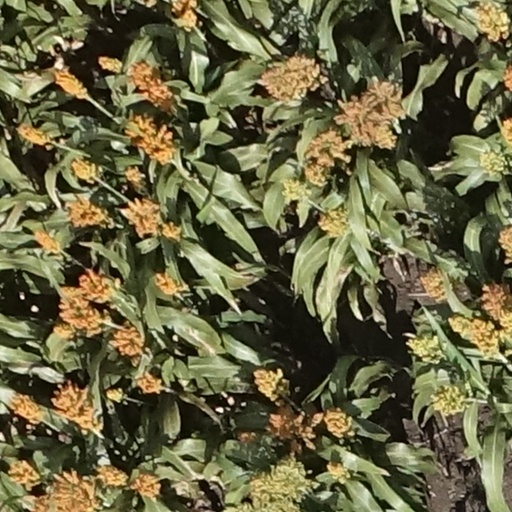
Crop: sorghum